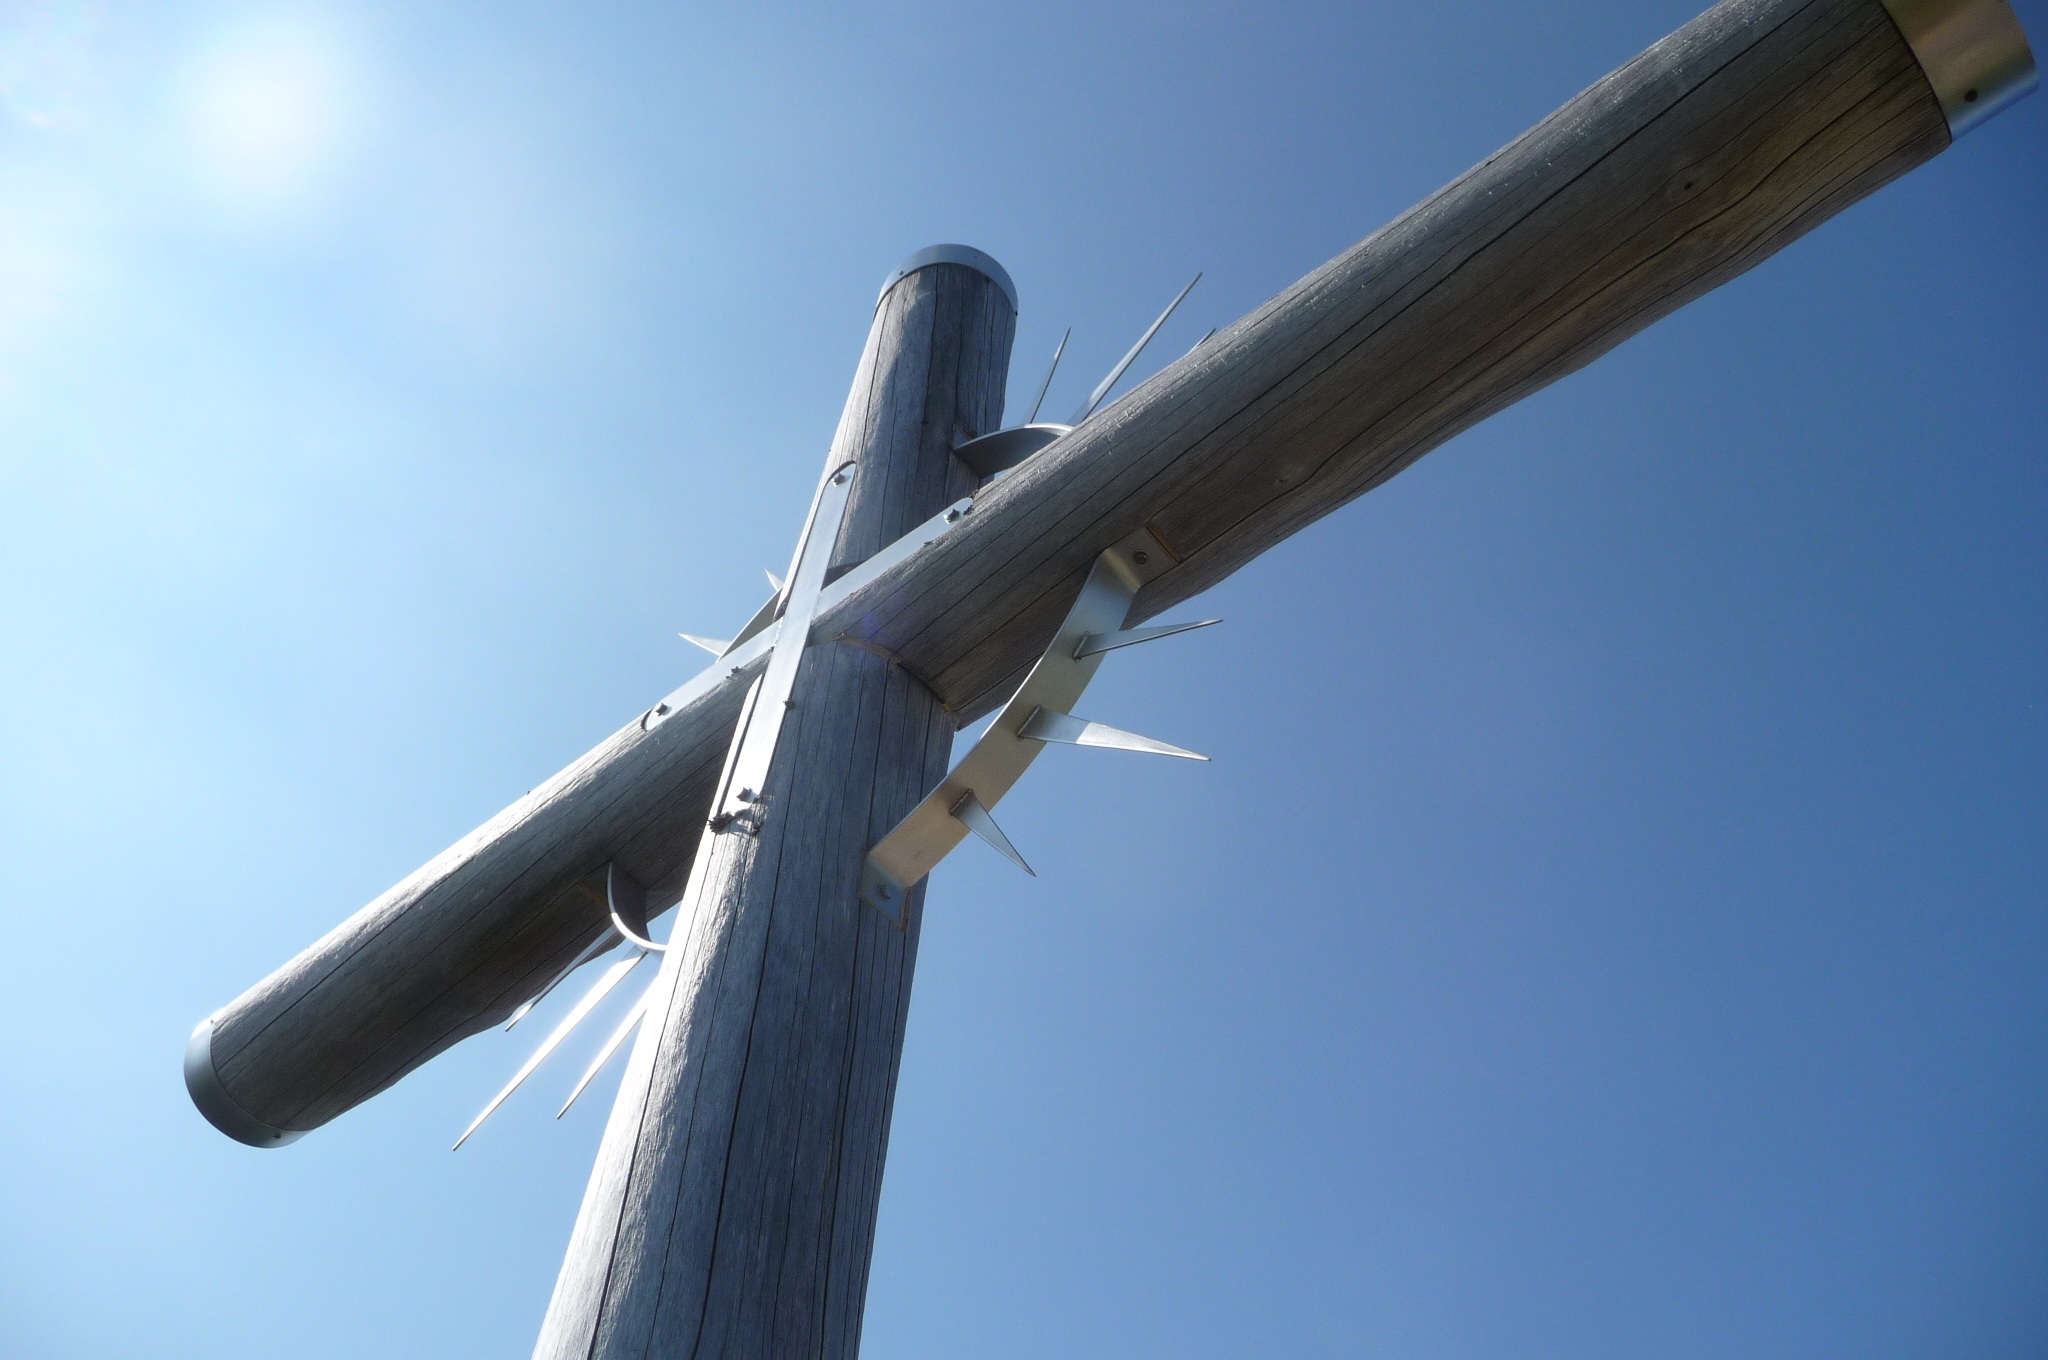
wing, wind, airplane, aircraft, vehicle, aviation, mast, flight, machine, blue, cross, wooden cross, mountain summit, propeller, air force, missile, summit cross, of religion, atmosphere of earth, aircraft engine